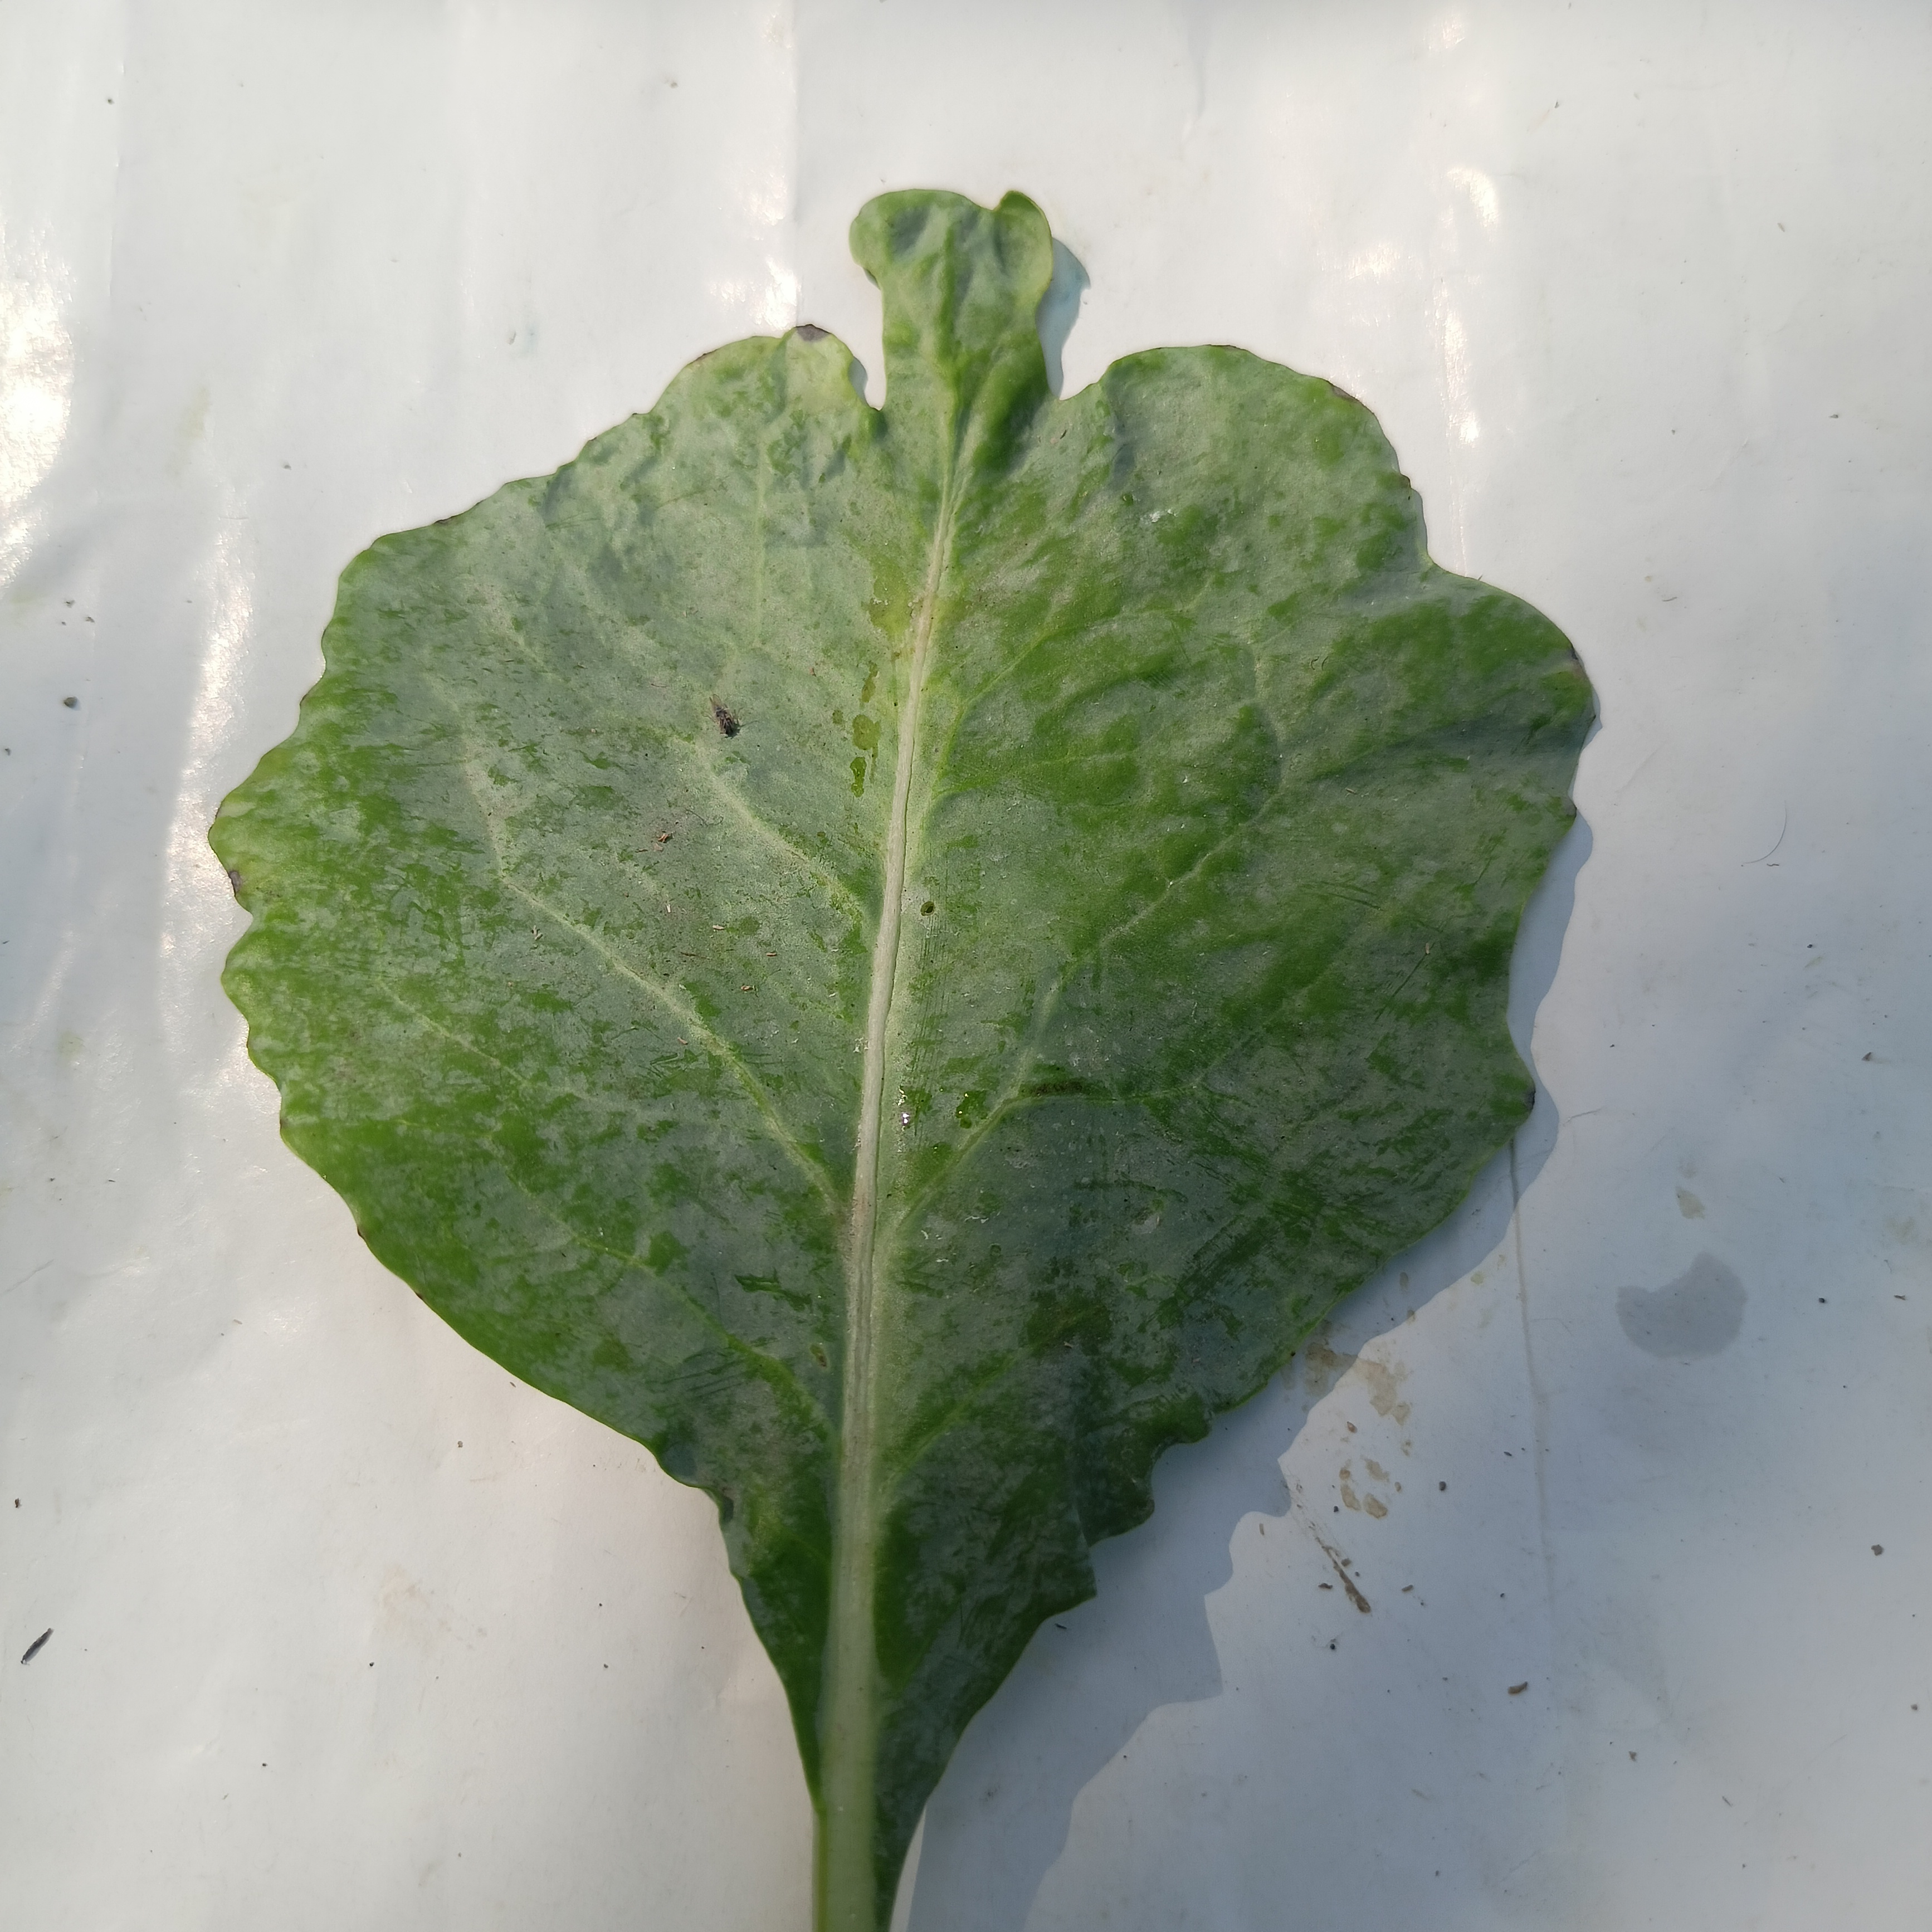
Label: Healthy